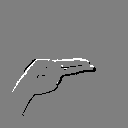
ASL letter: h